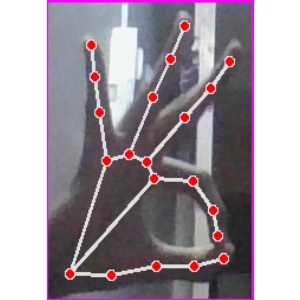
अक्षर: ण